Philip Corder

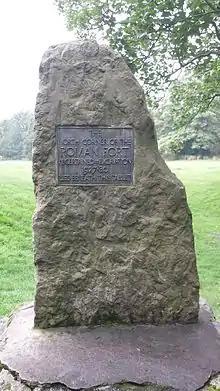
Plaque recording the excavations of the Roman fort at Malton in 1927-1930 by Philip Corder

Corder was Master of Bootham School, where he taught English, before becoming the curator of Verulamium Museum. Corder was elected as an Honorary member of the Yorkshire Philosophical Society in 1940. He served as the Assistant Secretary to the Society of Antiquaries of London from 1943-1961, with which he was a Fellow.